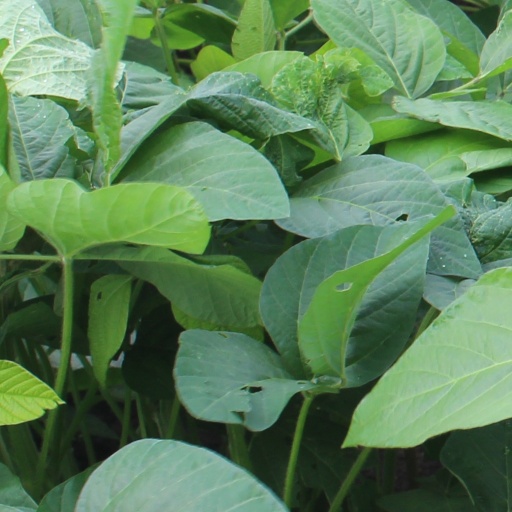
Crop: soybean